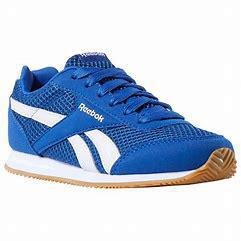
Brand: Reebok
Model: Royal Classic Jogger 2